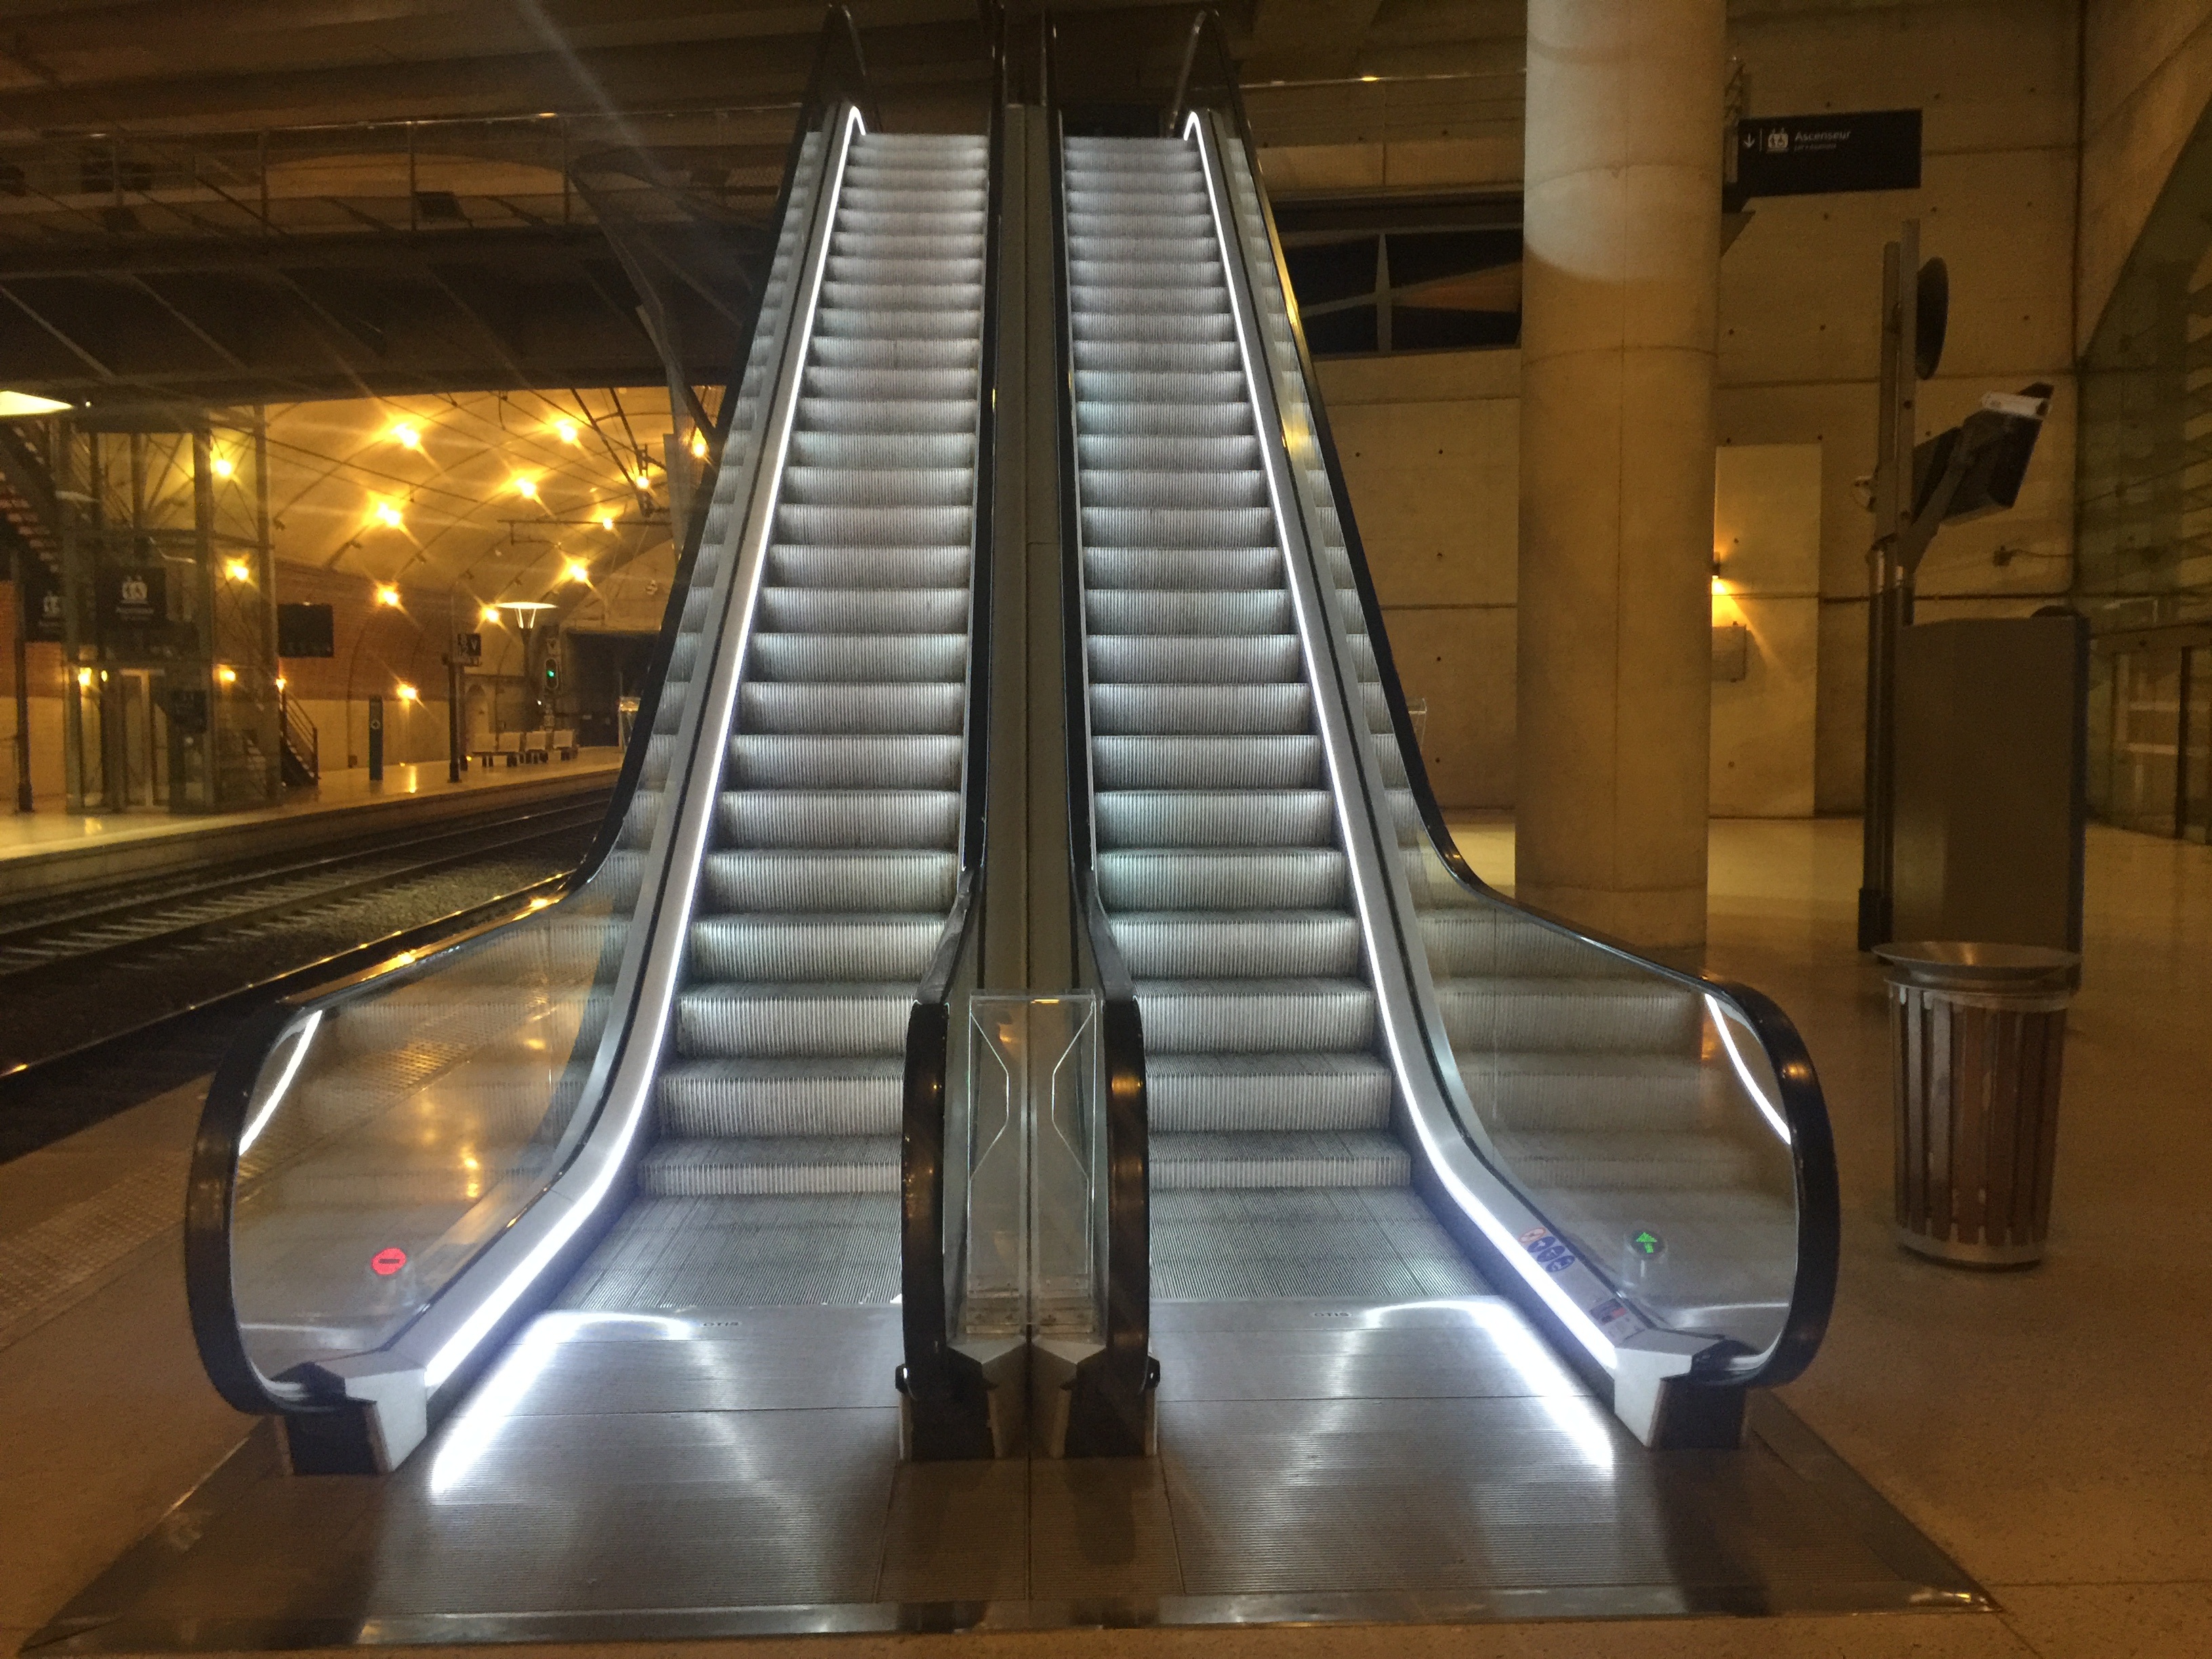
light, tunnel, travel, escalator, underground, transport, train station, tourism, public transport, illuminated, metro station, monaco